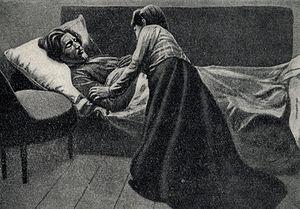
La Cigale est une nouvelle d'Anton Tchekhov.